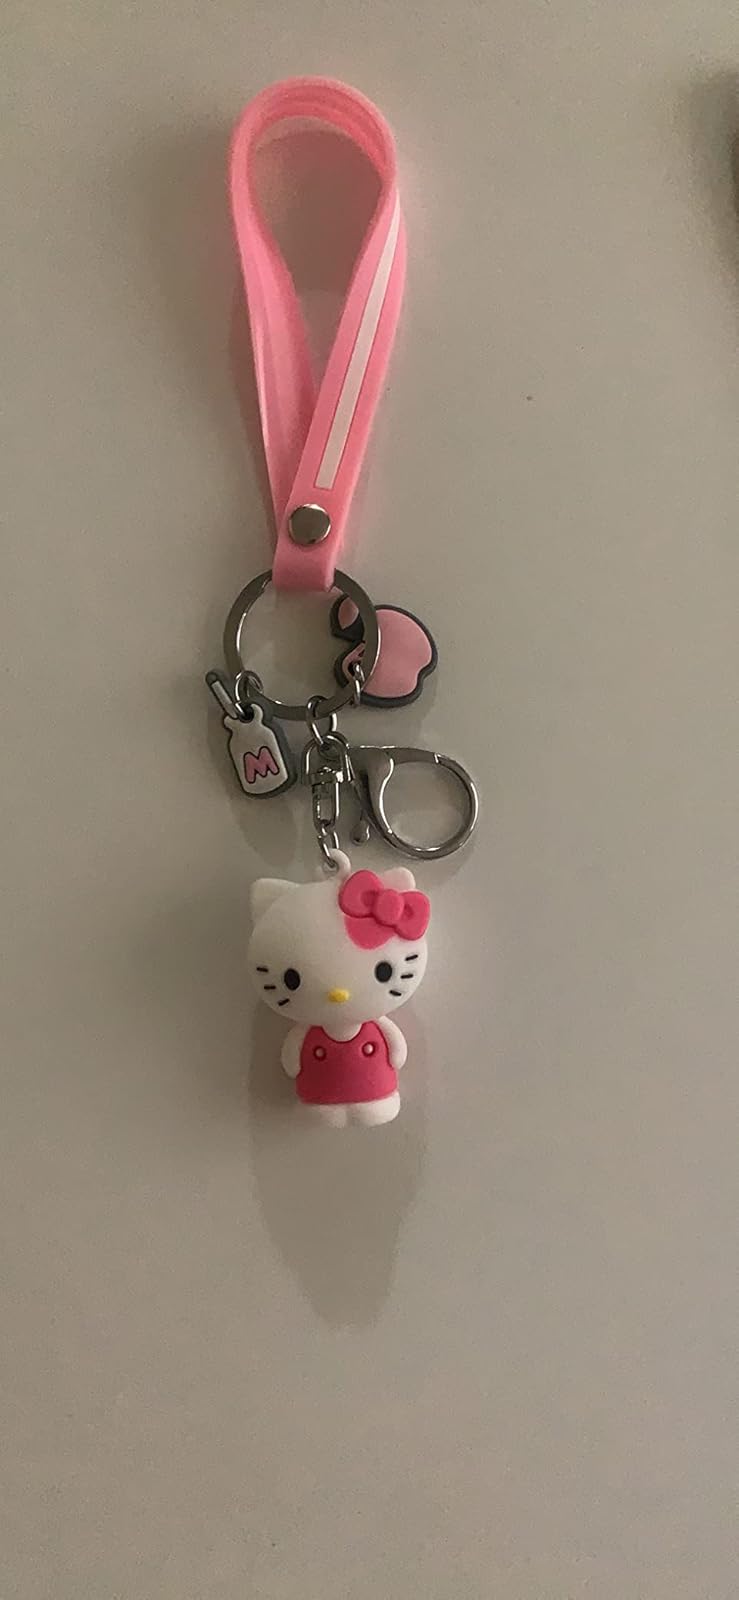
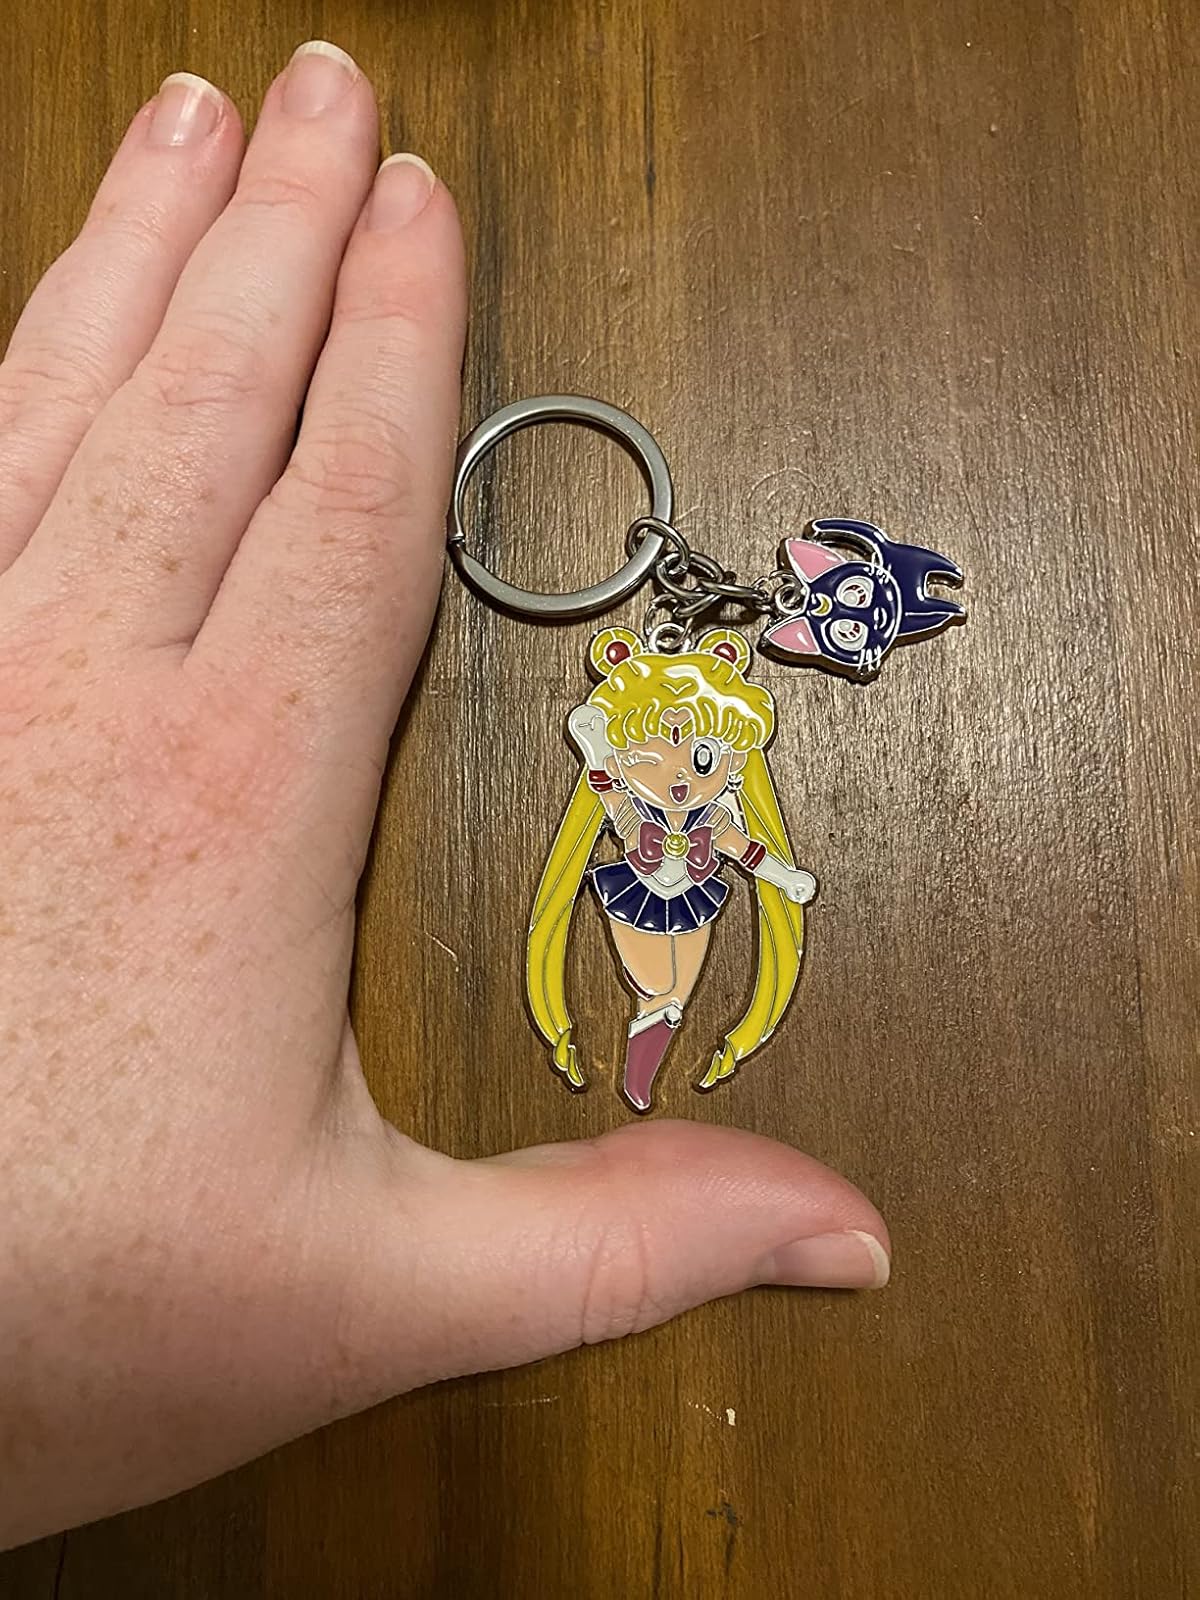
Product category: accessories_keychain
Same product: no